Question: Please indicate a possible affordance area of hit_baseball_bat that can be used for hitting
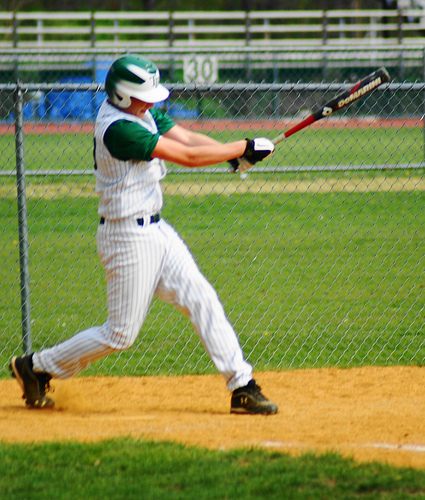
Answer: [330.294, 66.803, 385.567, 114.803]